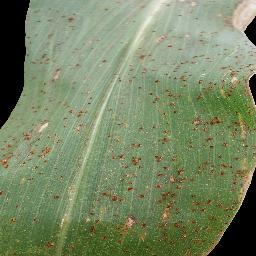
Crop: corn
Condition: (maize)_common_rust